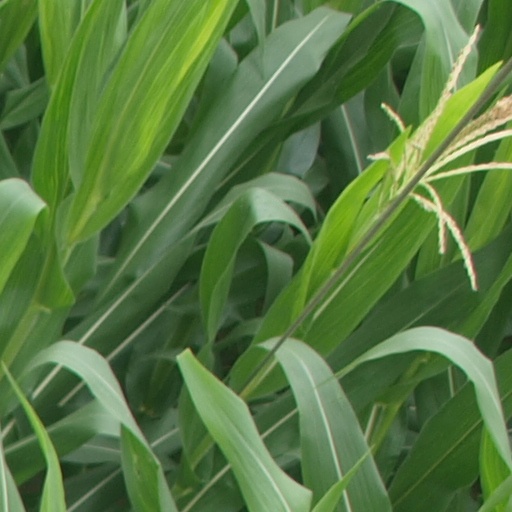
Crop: maize; corn